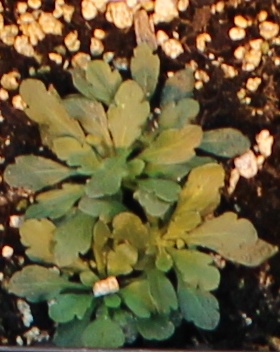
Label: Horseweed